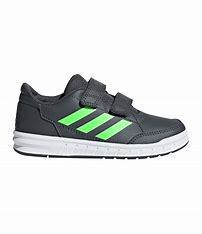
Brand: Adidas
Model: Altasport